Robin Millar (politician)

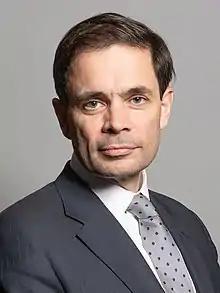
Official portrait, 2020

Robin John Millar (born 15 October 1968) is a British Conservative Party politician who served as the Member of Parliament (MP) for Aberconwy from 2019 to 2024.